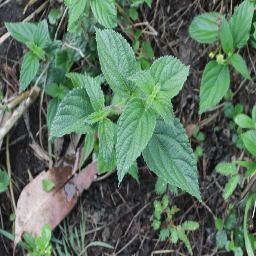
Label: lantana